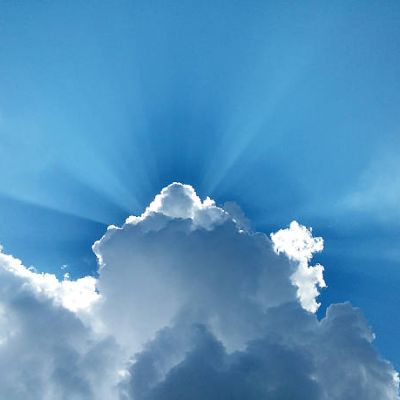
Cloud type: Altostratus (As)